Zhan Wang

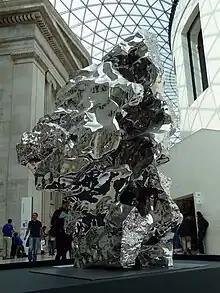
"Rock Number 59" on display at the British Museum in 2008

His style concentrates primarily on abstract forms, which he calls floating stones, which are large, highly textured rock-like pieces coated in chrome. They are also called mountain or scholar's rocks. Wang refers to the series, which he began creating in 1995, as Artificial Jiashanshi. Many of Zhan Wang's works concentrate on abstract forms, that go by many names such as floating stones, artificial rocks, or the most famous, scholar rocks. These are large, highly textured rock-like pieces coated in chrome. These rocks are also known as Scholar Rocks. In the Chinese culture, the rock holds a high value; rocks have been thought to possess the purest "qi", or vital energy, and collected as objects of art and tools of meditation. His fascination with the concept of the rock may have led to some of his most famous works or maybe the placement of artificial rocks outside the entrance of modern buildings in China. It is seen that even though China was going through change in modernizing the world around they still held on to parts of the traditional culture. He wrote in 1966: